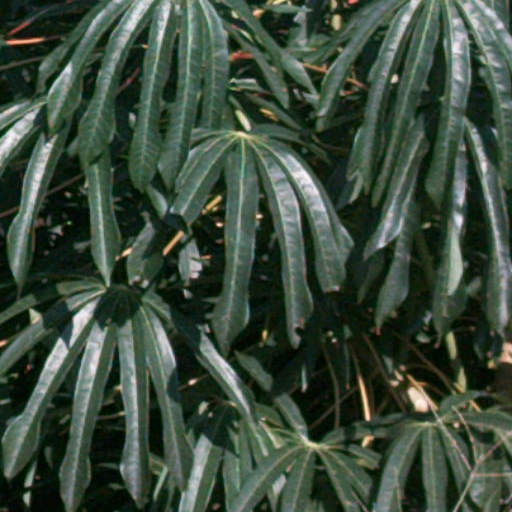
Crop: cassava